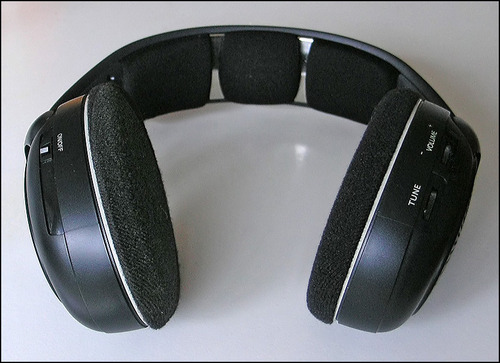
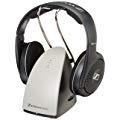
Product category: headphones
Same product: yes